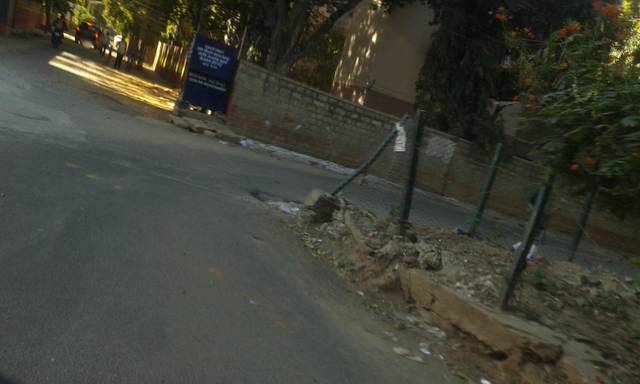
Region: India
Coordinates: 12.961, 77.64